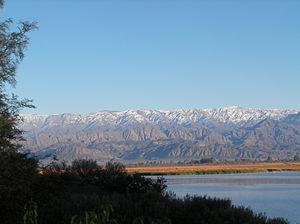
Le Barrage de Cauquenes en Argentine est un barrage situé dans le département de Jáchal, au nord de la province de San Juan
La province de San Juan est une province de l'Argentine située à l'ouest du pays. Elle est limitée au nord par la province de La Rioja, au sud-est par la province de San Luis, au sud par la province de Mendoza et à l'ouest par la cordillère des Andes, qui la sépare du Chili.